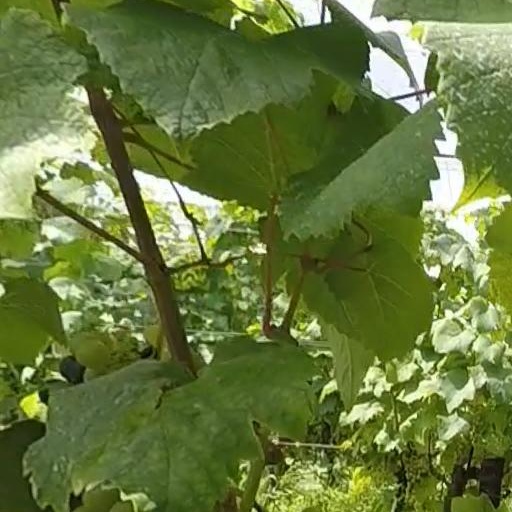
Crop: grape